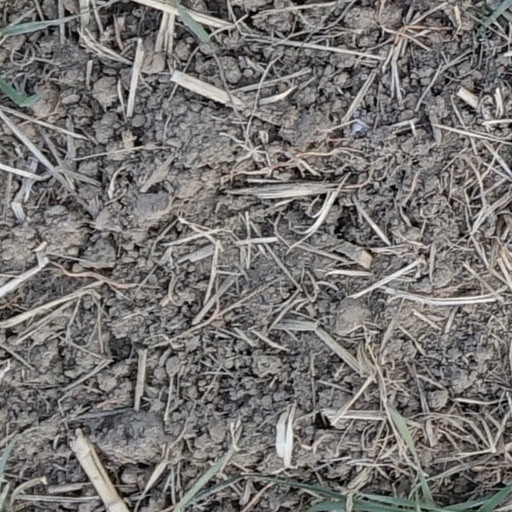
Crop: wheat